Cendrillon au Far West

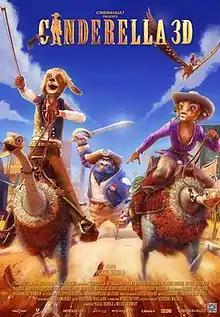
Film poster

Cendrillon au Far West (French for "Cinderella in the Far West") is a 2012 animated Western comedy film directed and written by Pascal Hérold and produced by Delacave Studios, Nexus Factory and uFilm.